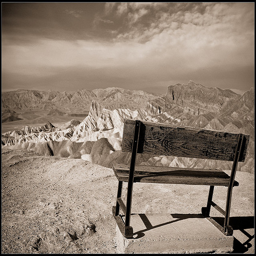
The bench is at the top of the mountain.
An empty bench sits on concrete overlooking mountain peaks.
A black and white photo of a bench over looking a mountain.
this is a bench on a snowy mountain
A modest wooden bench looks out on a spectacular vista of mountains and cliffs.